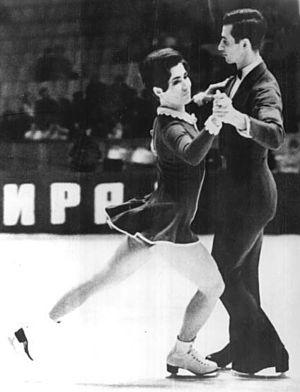
Aleksandr Gueorguievitch Gorchkov, né le 8 octobre 1946 à Moscou en RSFS de Russie, est un patineur artistique soviétique de danse sur glace, devenu par la suite juge puis dirigeant de ce sport. Avec sa partenaire Lioudmila Pakhomova, il est champion olympique en 1976 à Innsbruck.
Lioudmila Alekseïevna Pakhomova, née le 31 décembre 1946 à Moscou en RSFS de Russie et morte le 17 mai 1986 à Moscou, est une patineuse artistique soviétique de danse sur glace. Avec son partenaire et mari Aleksandr Gorchkov, elle est championne olympique en 1976 à Innsbruck.